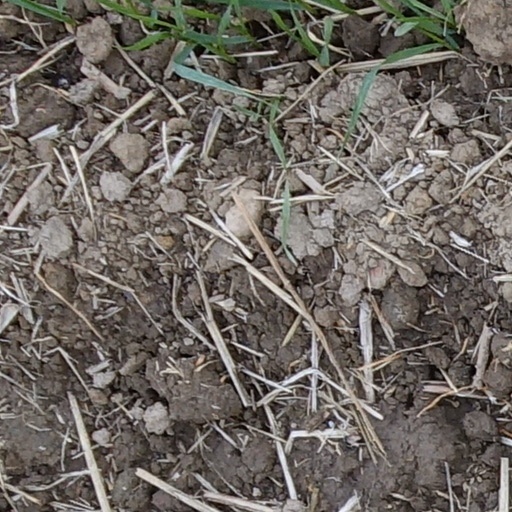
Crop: wheat